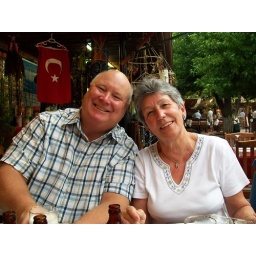
An evening at the fish market in Fethiye